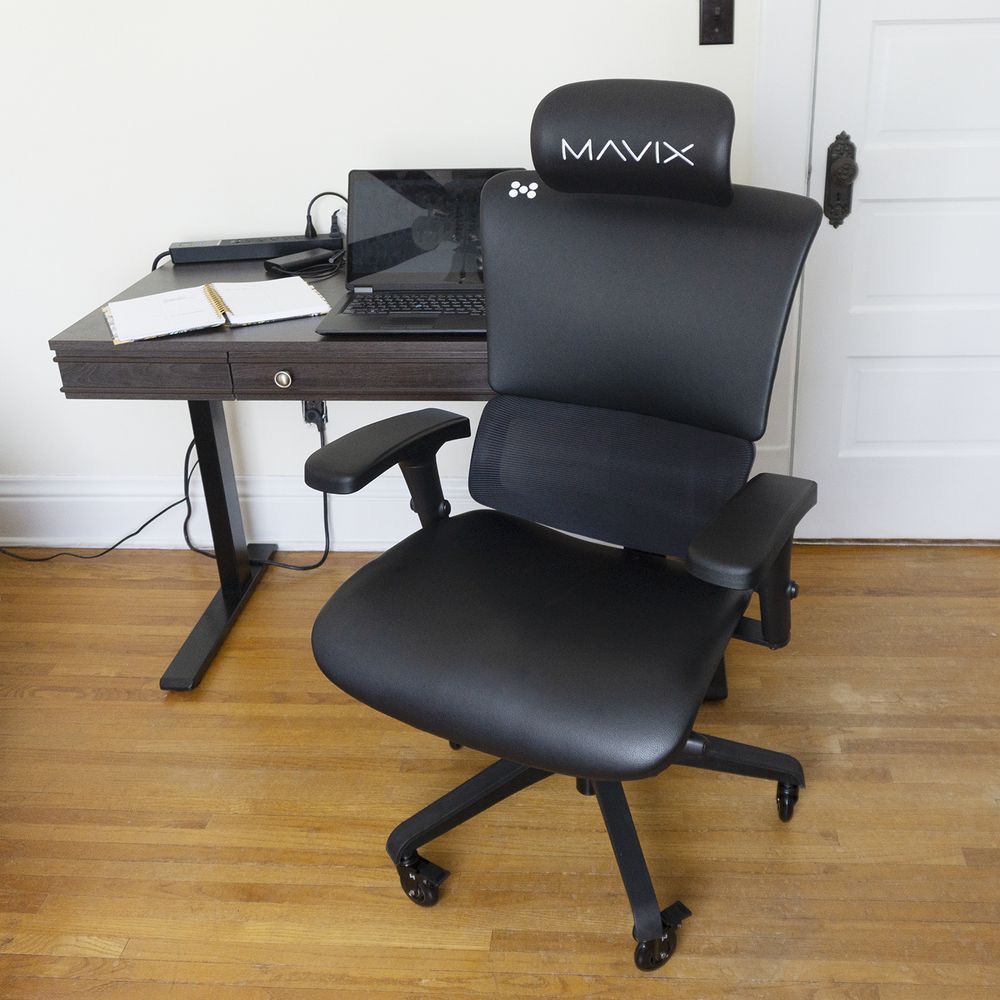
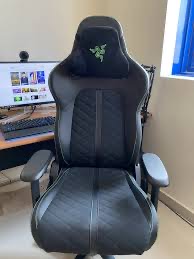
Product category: items_chair
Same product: no